USCGC Marcus Hanna

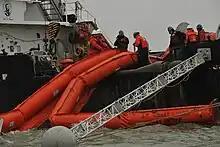
"Marcus Hanna" deploys the Vessel of Opportunity Skimming System during a 2010 oil spill exercise

The ship's namesake is lighthouse keeper Marcus Hanna. On 28 January 1885, Hanna was stationed at the Cape Elizabeth Light near Portland, Maine, when the schooner "Australia" ran up on the rocks nearby in a furious snowstorm. The temperature was 10 degrees below zero, so the spray from the surf immediately froze on everything it touched. The captain of the "Australia" drowned, but two crewmen climbed up the rigging to escape the cold water. Hanna risked falling into the sea himself as he clambered down the ice-covered rocks to get close enough to throw a line to the two men. He was able to haul them ashore, and though suffering from frostbite, they both survived. Hanna was awarded the gold lifesaving medal on 25 April 1885. This was not his first act of valor. On 4 July 1863, then a Union Army sergeant fighting in the siege of Port Hudson, Louisiana, Hanna ran through Confederate fire to bring water to troops sweltering in their rifle pits. On 2 November 1895, Hanna was awarded the Medal of Honor for his action. He is the only person to have won both medals.